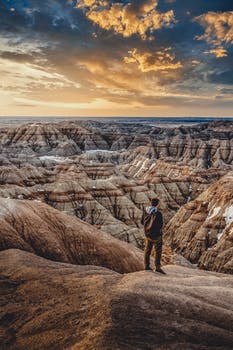
Label: No Watermark